Nance Donkin

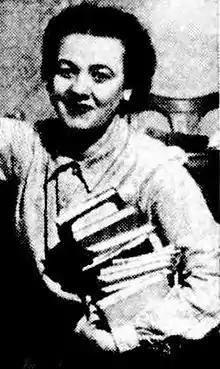
Donkin in 1953

Nance Clare Donkin (7 March 1915 – 18 April 2008) was an Australian children's writer and journalist.